Norman Hunter (footballer)

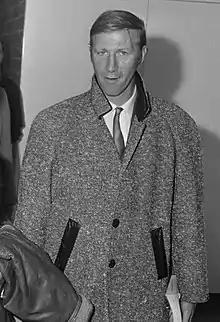
Jack Charlton in 1969

Hunter's graduation was in the 1962–63 season when Revie promoted him to the first team. He and Paul Reaney made their debuts in a Second Division match against Swansea Town at Vetch Field on 8 September 1962, Leeds winning 2–0. Hunter formed a central defence partnership with Jack Charlton which lasted for over a decade. Leeds finished fifth in 1962–63, Hunter playing in 36 of their 42 matches, and then won the Second Division title in 1963–64, Hunter playing in all 42 matches. Leeds returned to the First Division where, for the rest of Hunter's career with them, they were one of the strongest and most competitive teams in both English and European football. Hunter was a consistent performer, playing in over forty matches per season from 1962–63 to 1974–75; and was an ever-present in five seasons.